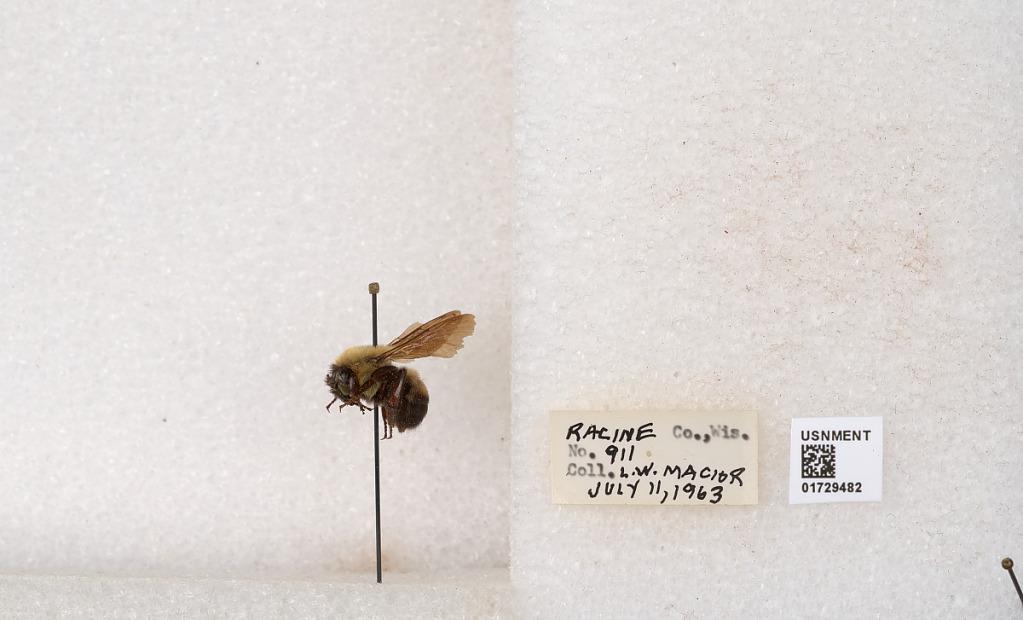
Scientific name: Bombus (Separatobombus) griseocollis (De Geer)
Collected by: L. Macior
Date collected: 1963-7-11
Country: United States
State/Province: Wisconsin
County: Racine
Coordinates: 42.7299, -87.8123